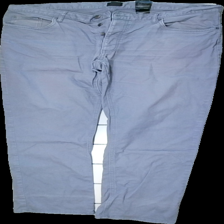
View: front
Type: Trousers
Category: Men
Brand: H&M
Colors: Grey
Material: 100% cotton
Cut: Regular
Size: 36
Season: All
Stains: Major
Price range: <50
Recommended usage: Export